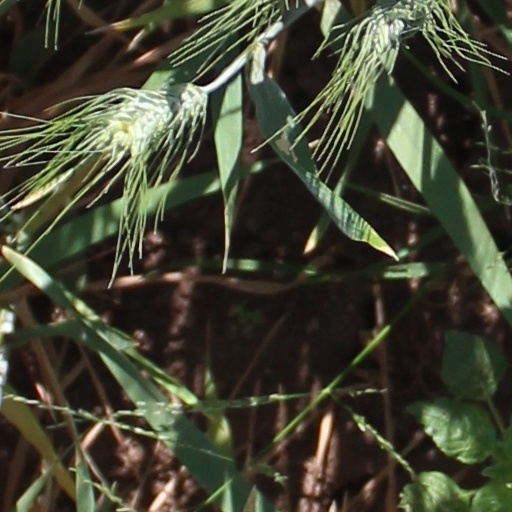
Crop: wheat